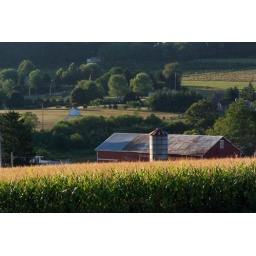
Looking out over the bare landscape of the hills in winter.... I await the lush green and gold of summer in the Pigeon Hills